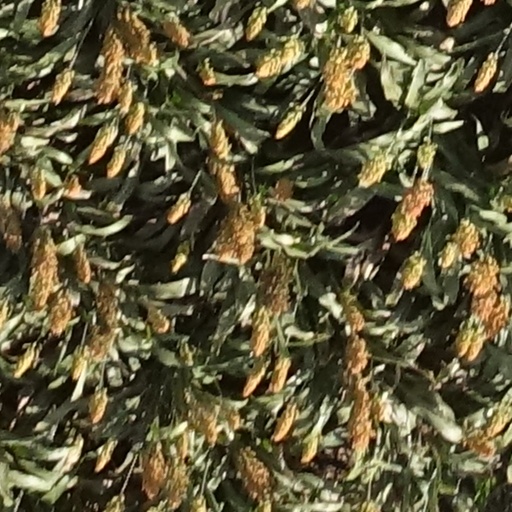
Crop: sorghum